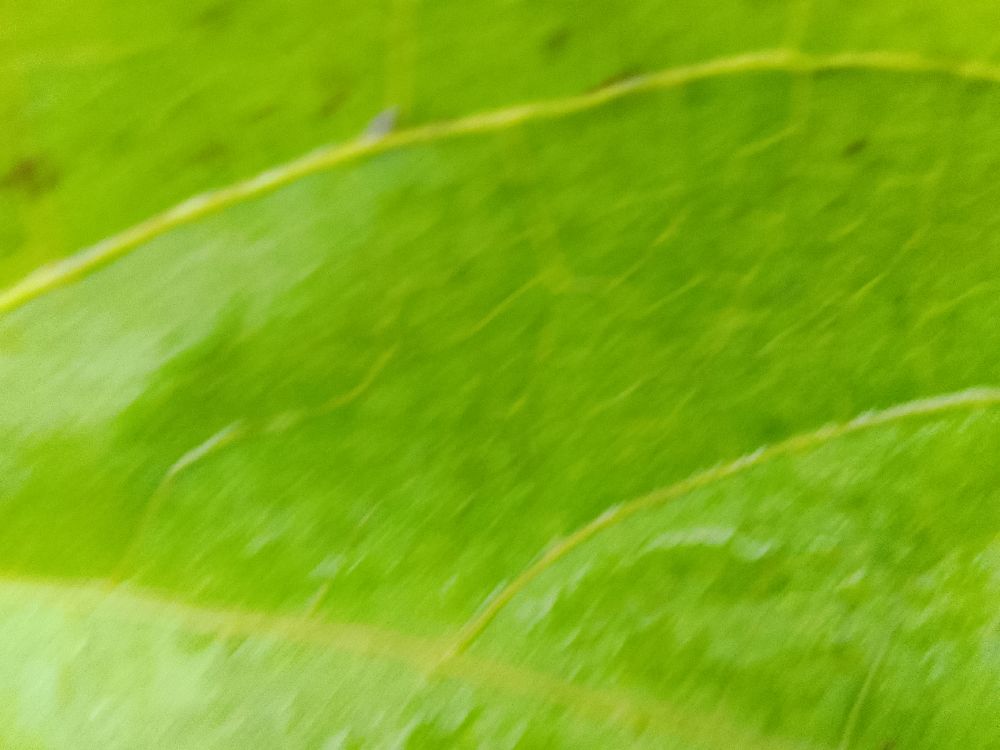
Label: healthy